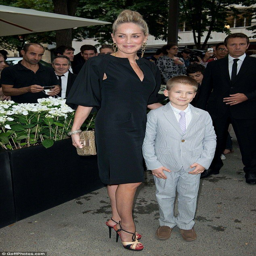
a mother first : the actress with person , at an event she also has people